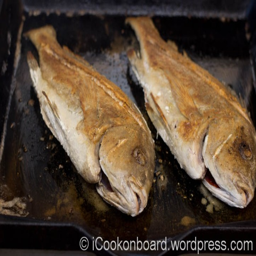
it will only take a couple of minutes to brown side of the fish on high heat .